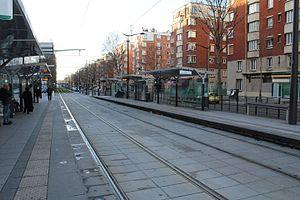
Station de tramway Porte d'Aubervilliers sur la ligne 3b du tramway d'Île-de-France.
La liste des stations du tramway d'Île-de-France propose un aperçu des stations actuellement en service sur les lignes de tramway d'Île-de-France, en France. La première ligne a ouvert en 1992. L'ensemble des lignes, qui ne sont pas toutes en correspondance entre elles, comprend 204 stations, depuis le 14 décembre 2019, date d'extension de la ligne 4 du tramway d'Île-de-France.